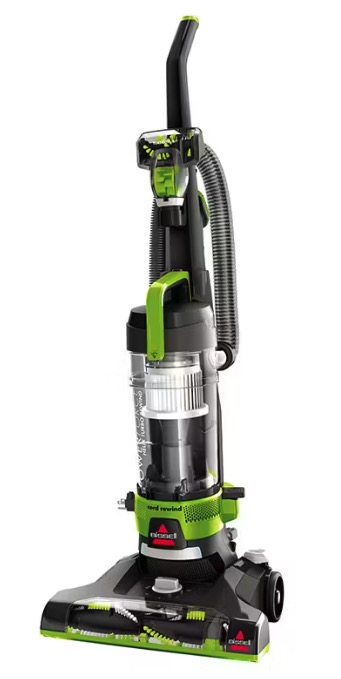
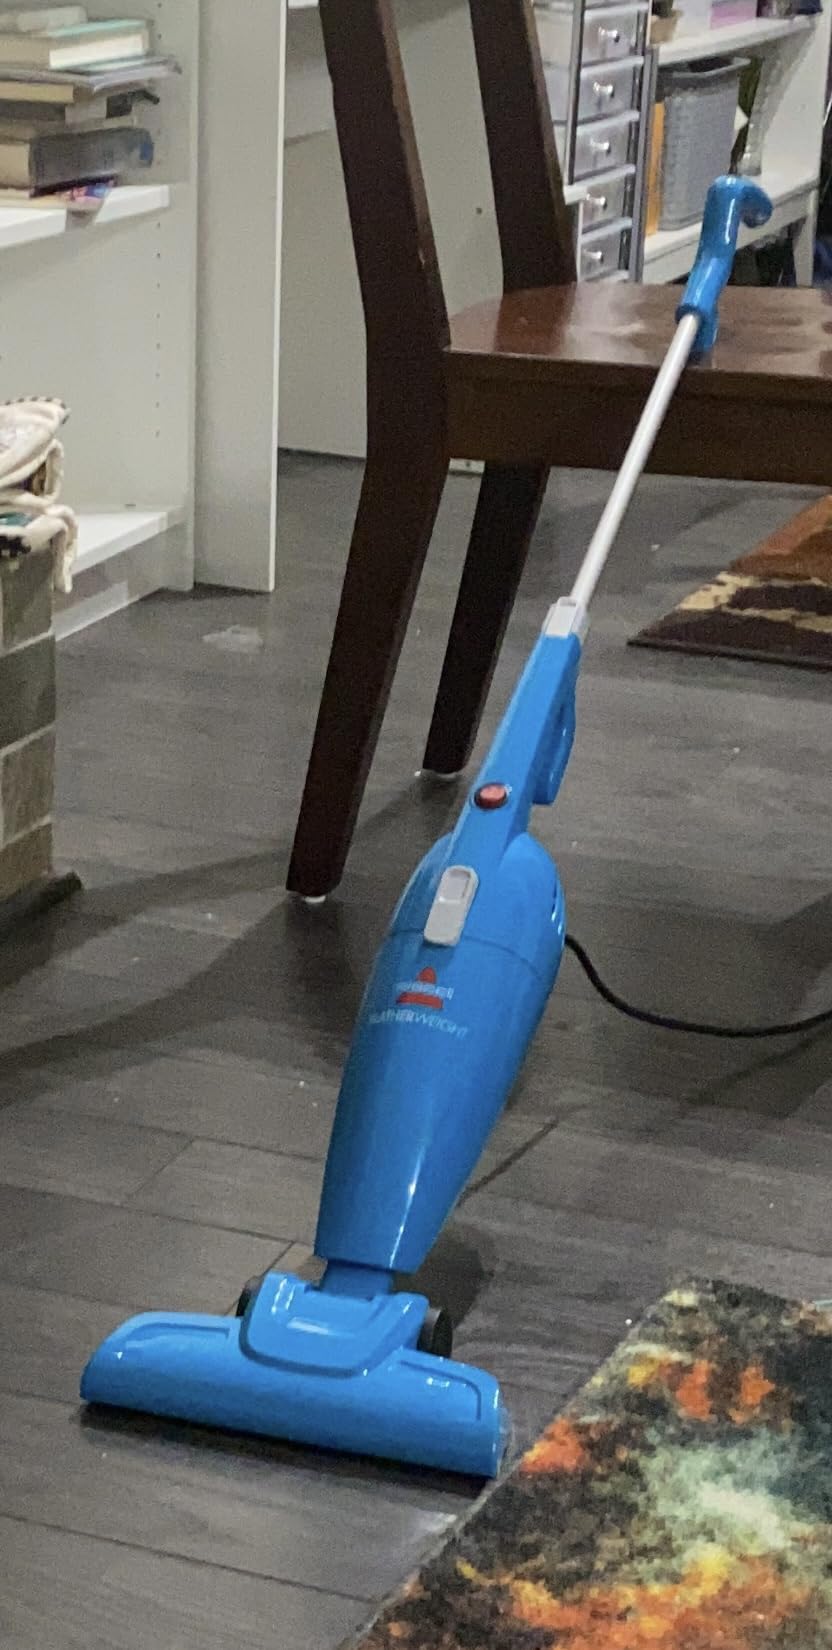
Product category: items_vacuum
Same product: no